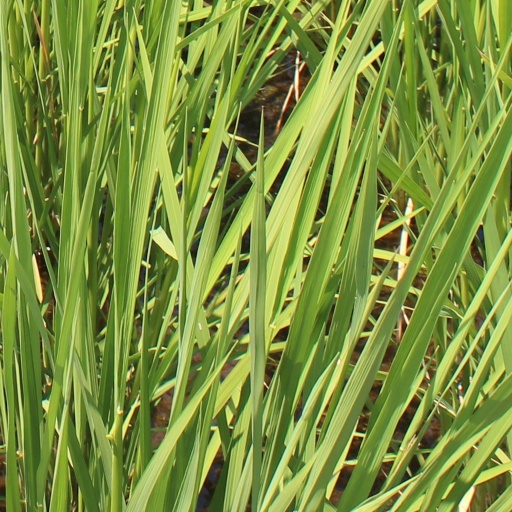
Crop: rice